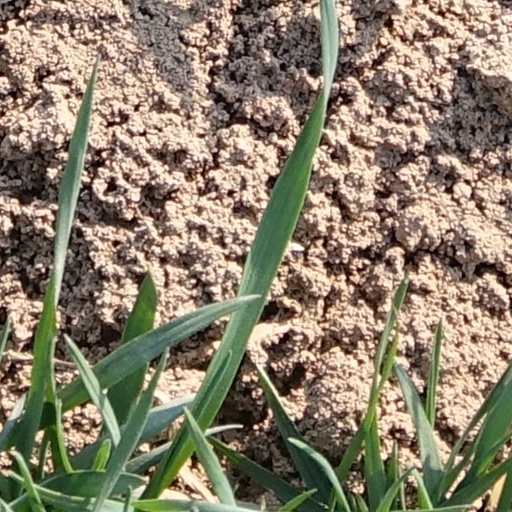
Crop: wheat